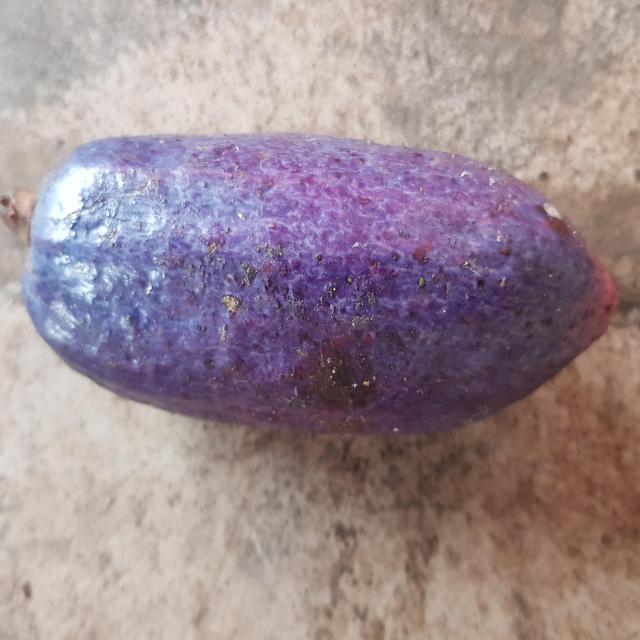
Plum grade: unaffected